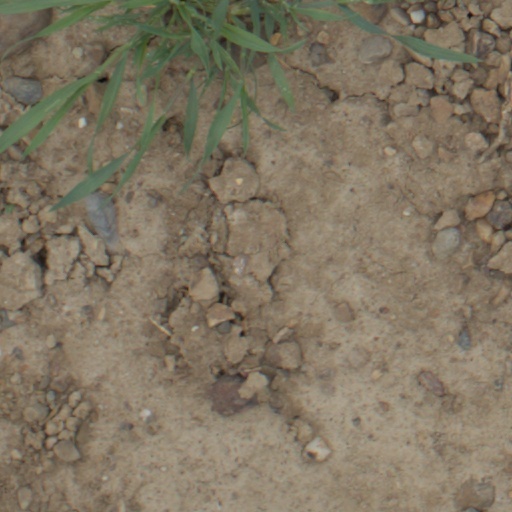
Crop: wheat